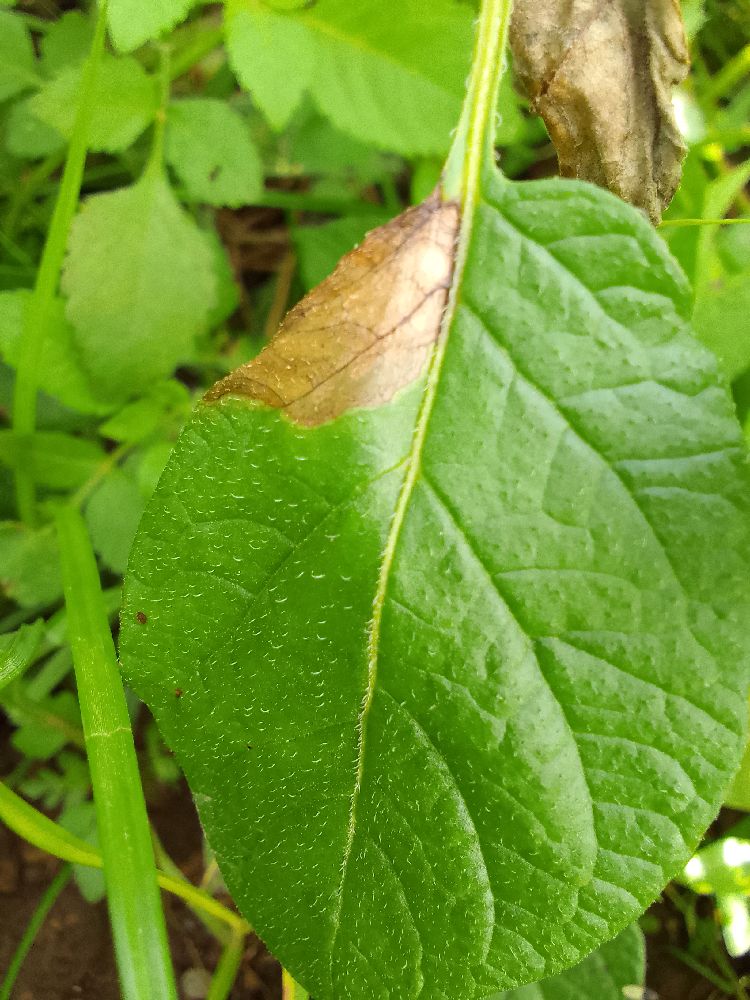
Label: Late blight